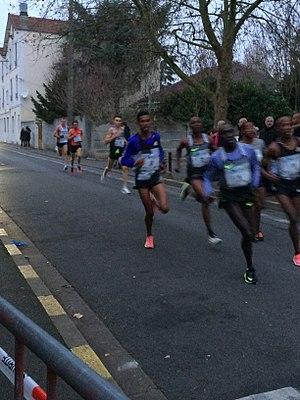
La course des as dans les rues de Houilles